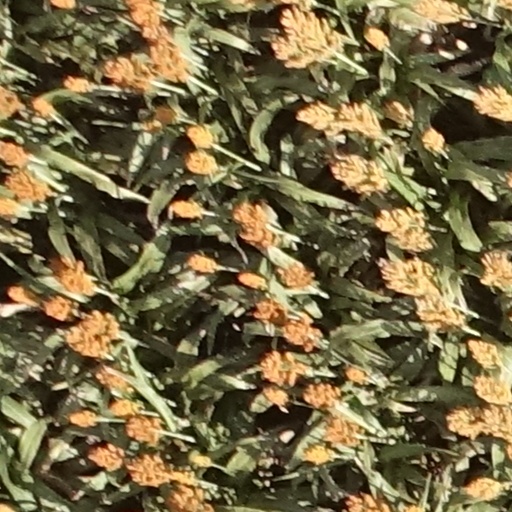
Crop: sorghum